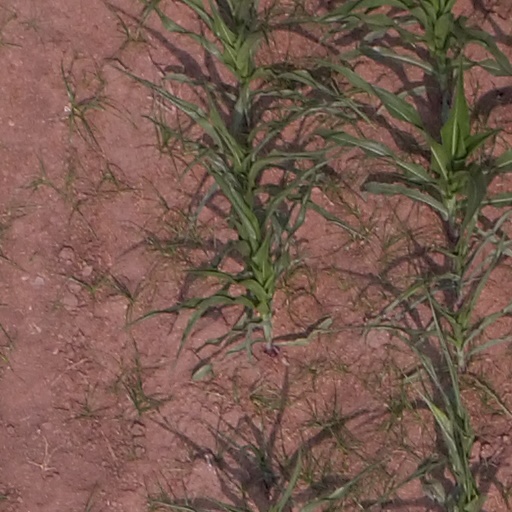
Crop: maize; corn